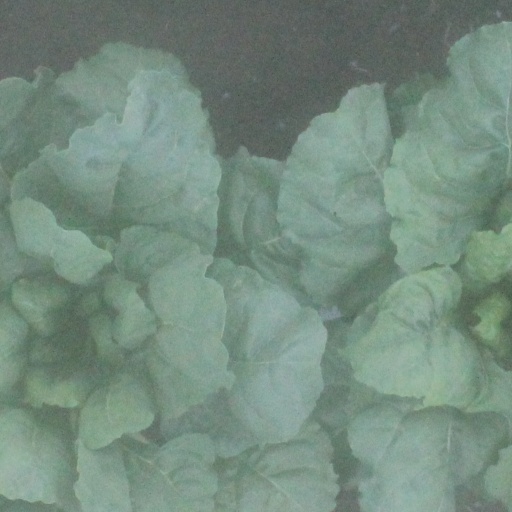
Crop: sugar beet